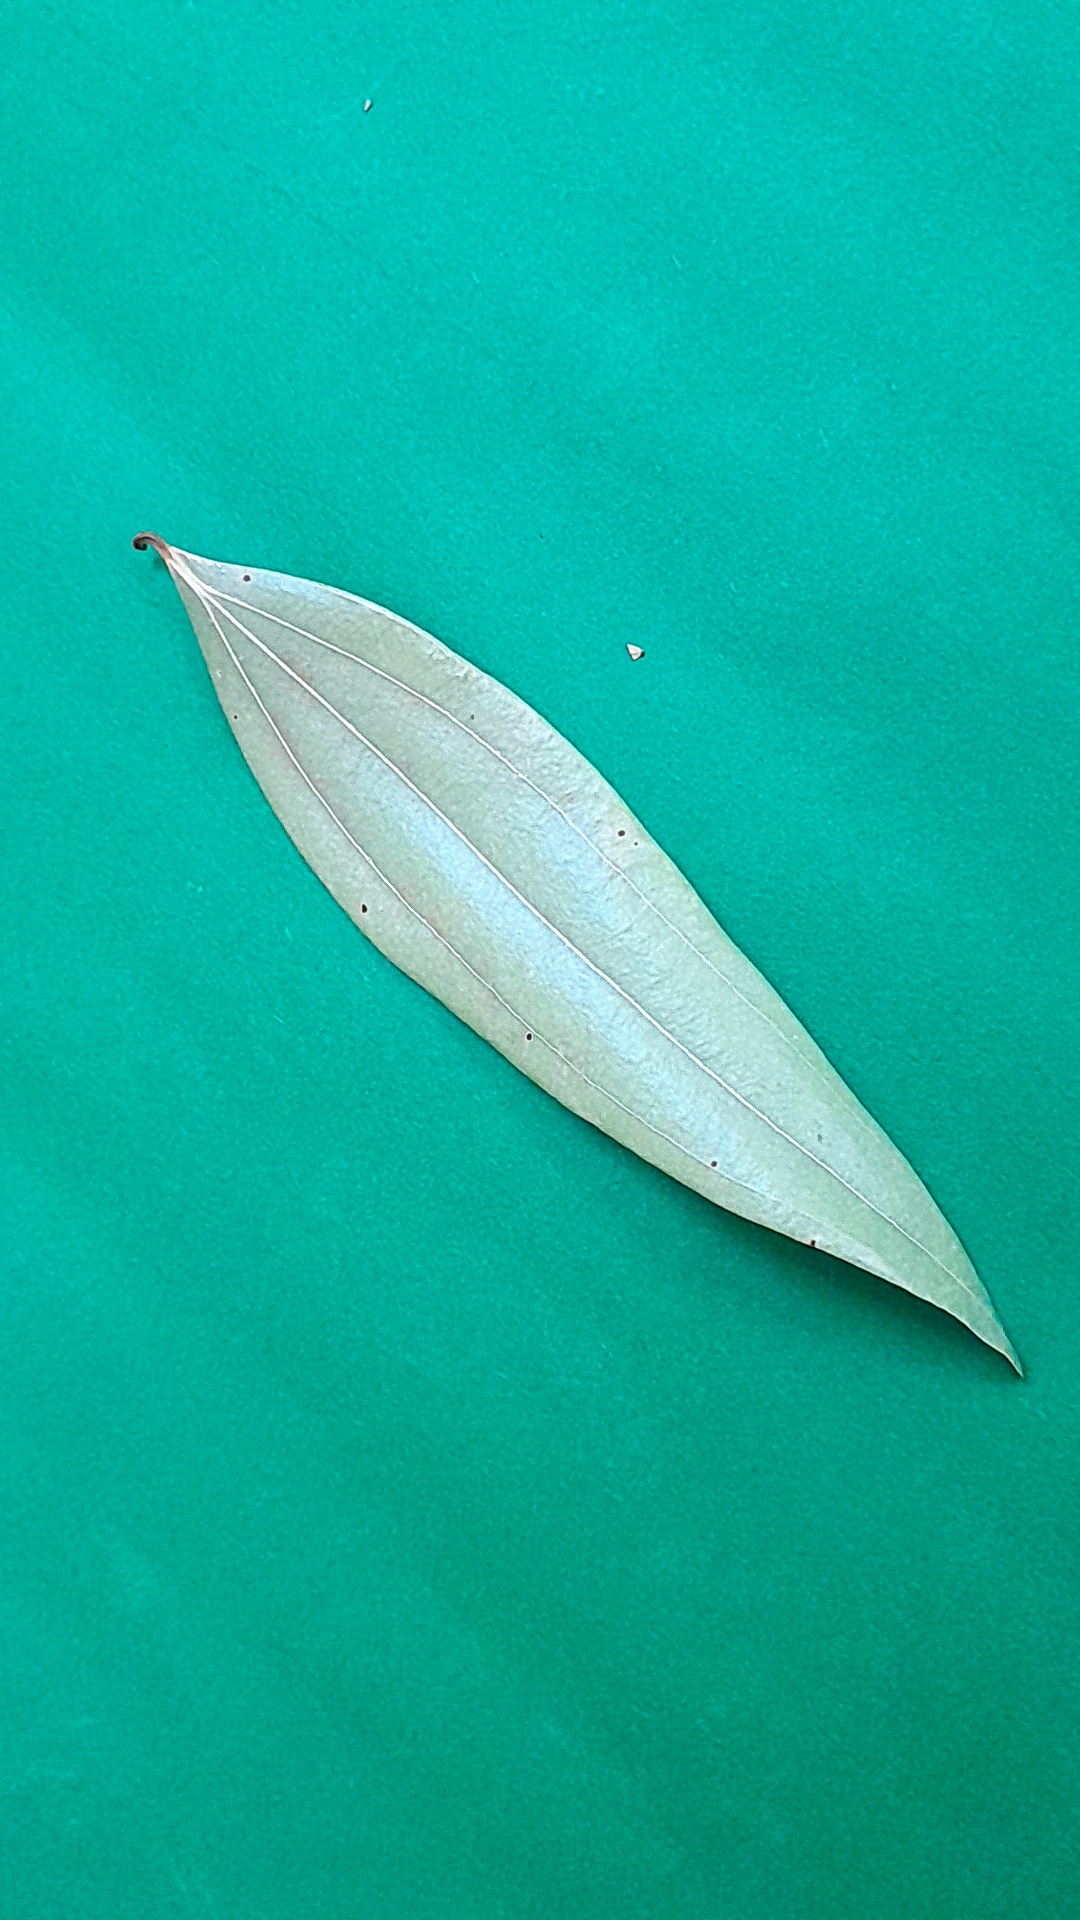
Label: Dry Leaf